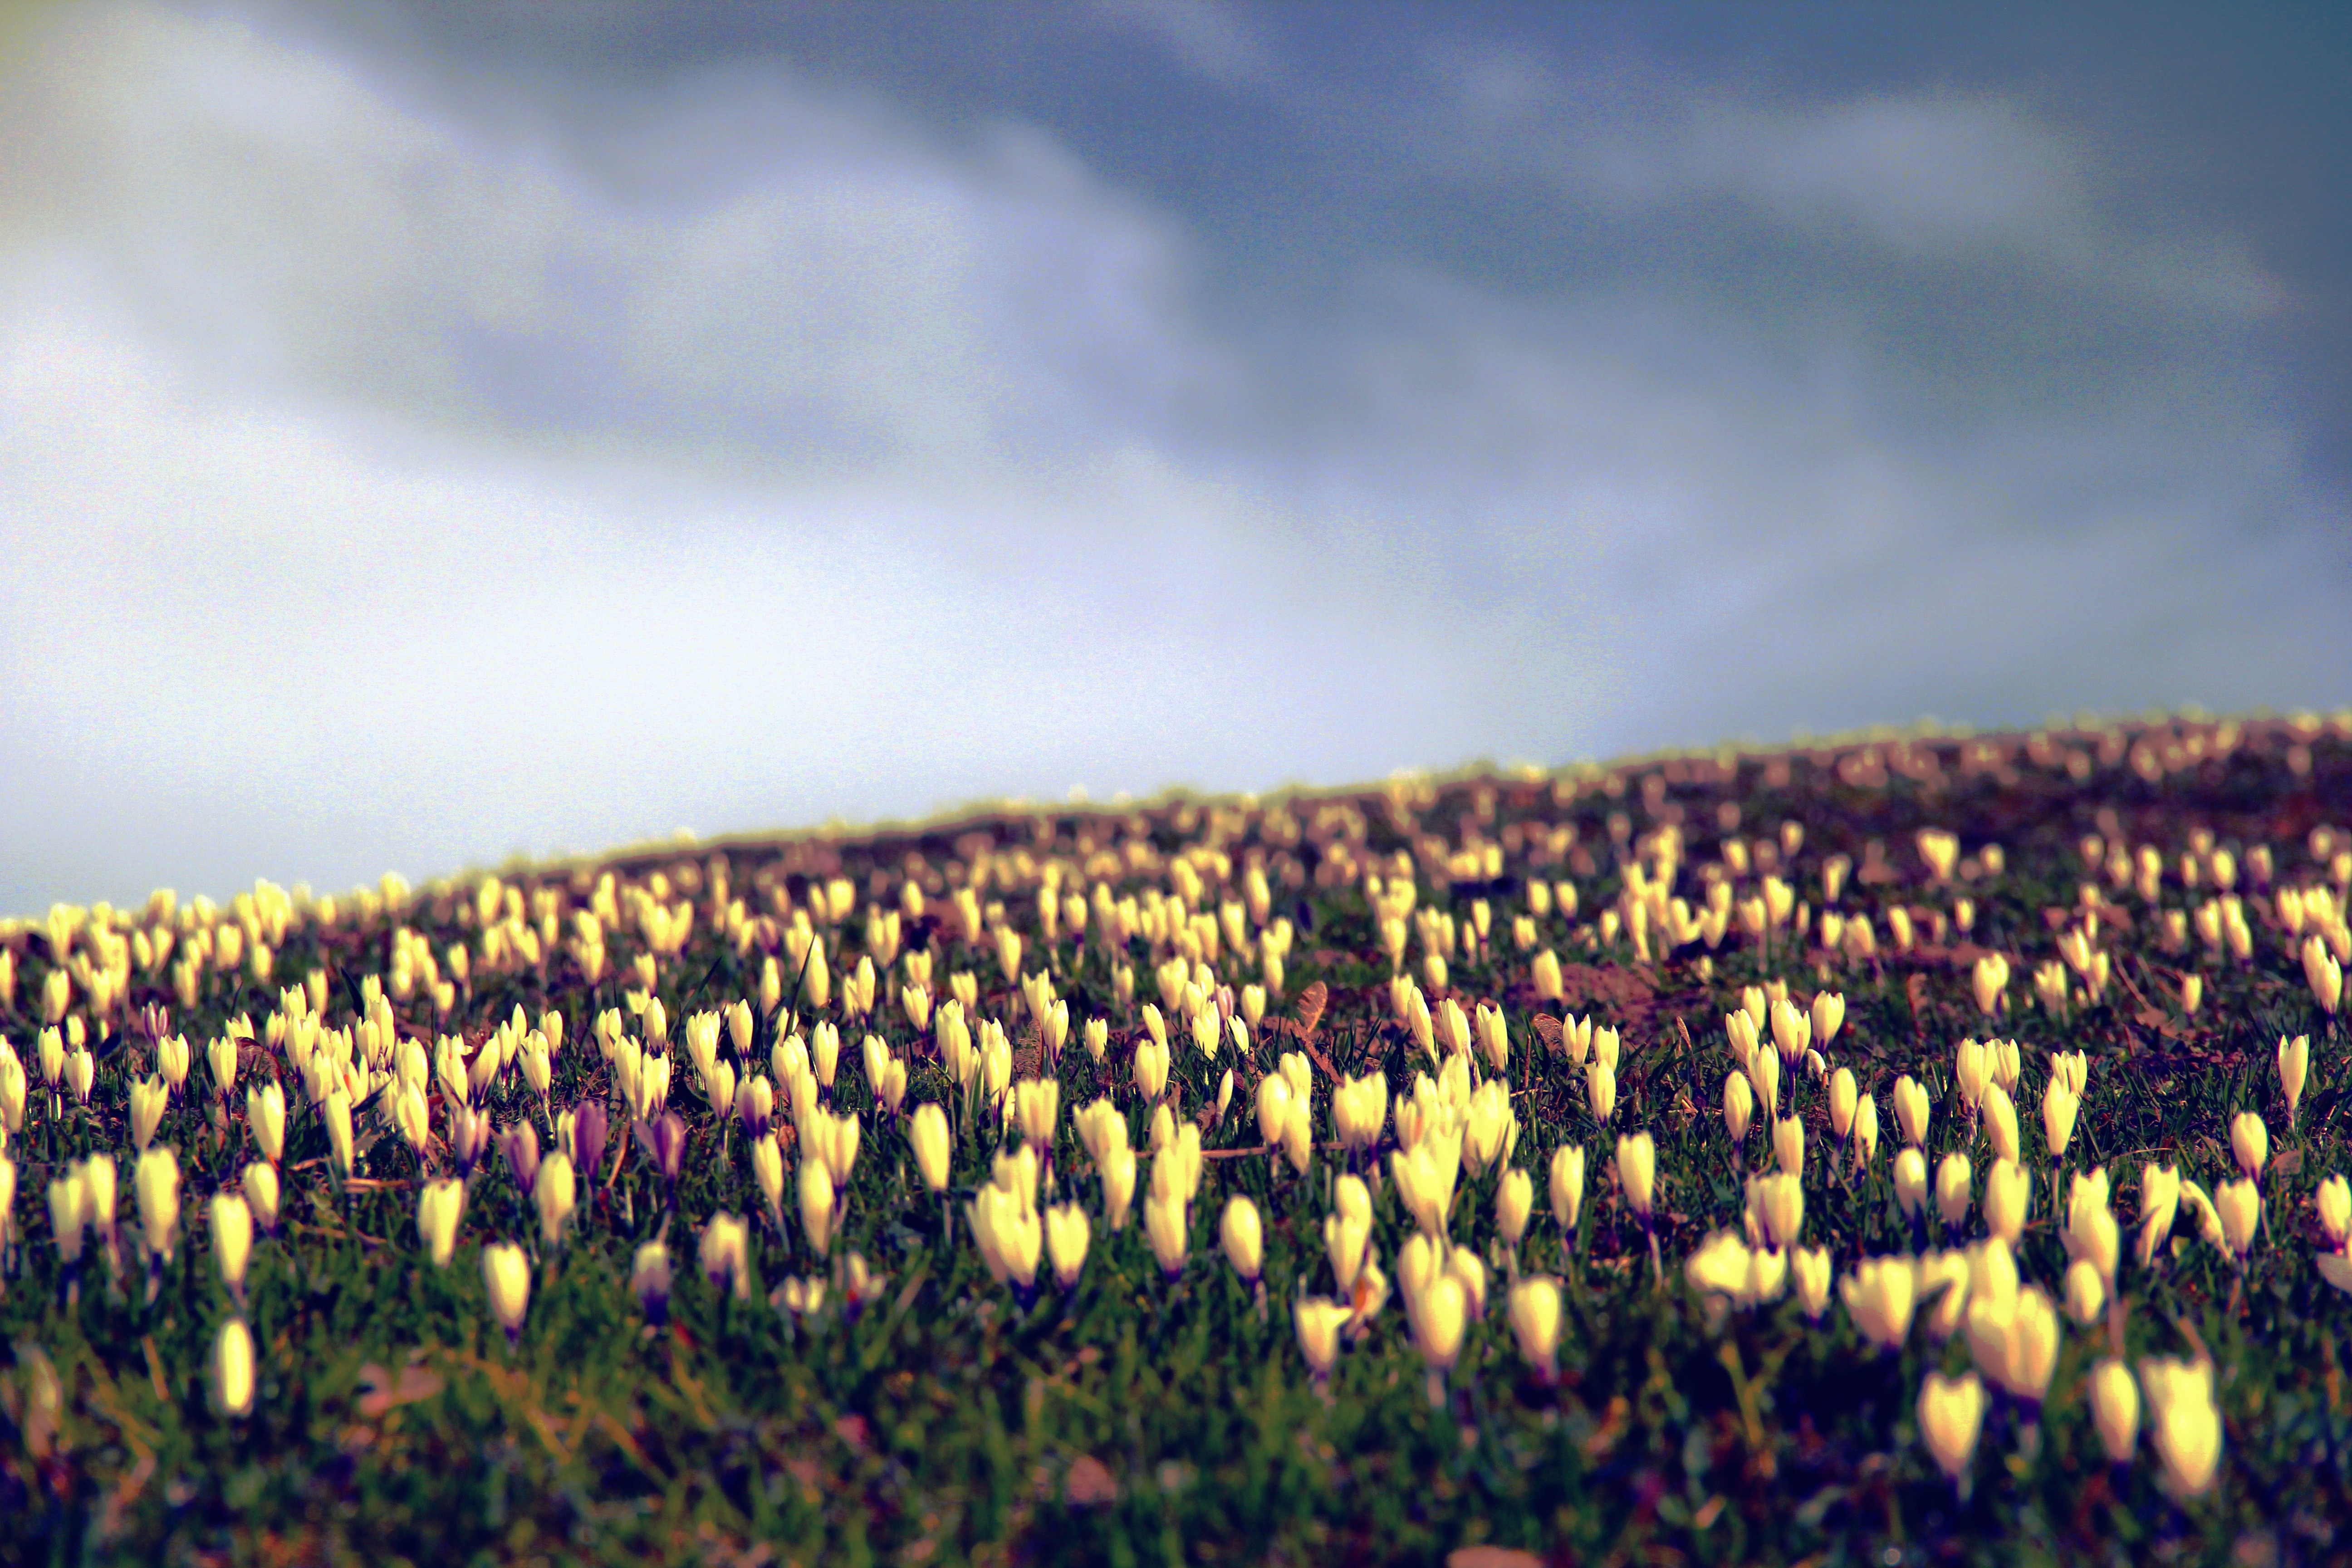
nature, grass, horizon, blossom, cloud, plant, sky, field, meadow, sunlight, morning, flower, bloom, crowd, floral, spring, crop, color, fresh, colorful, agriculture, garden, flora, season, life, flowers, decorative, easter, crocus, atmosphere of earth